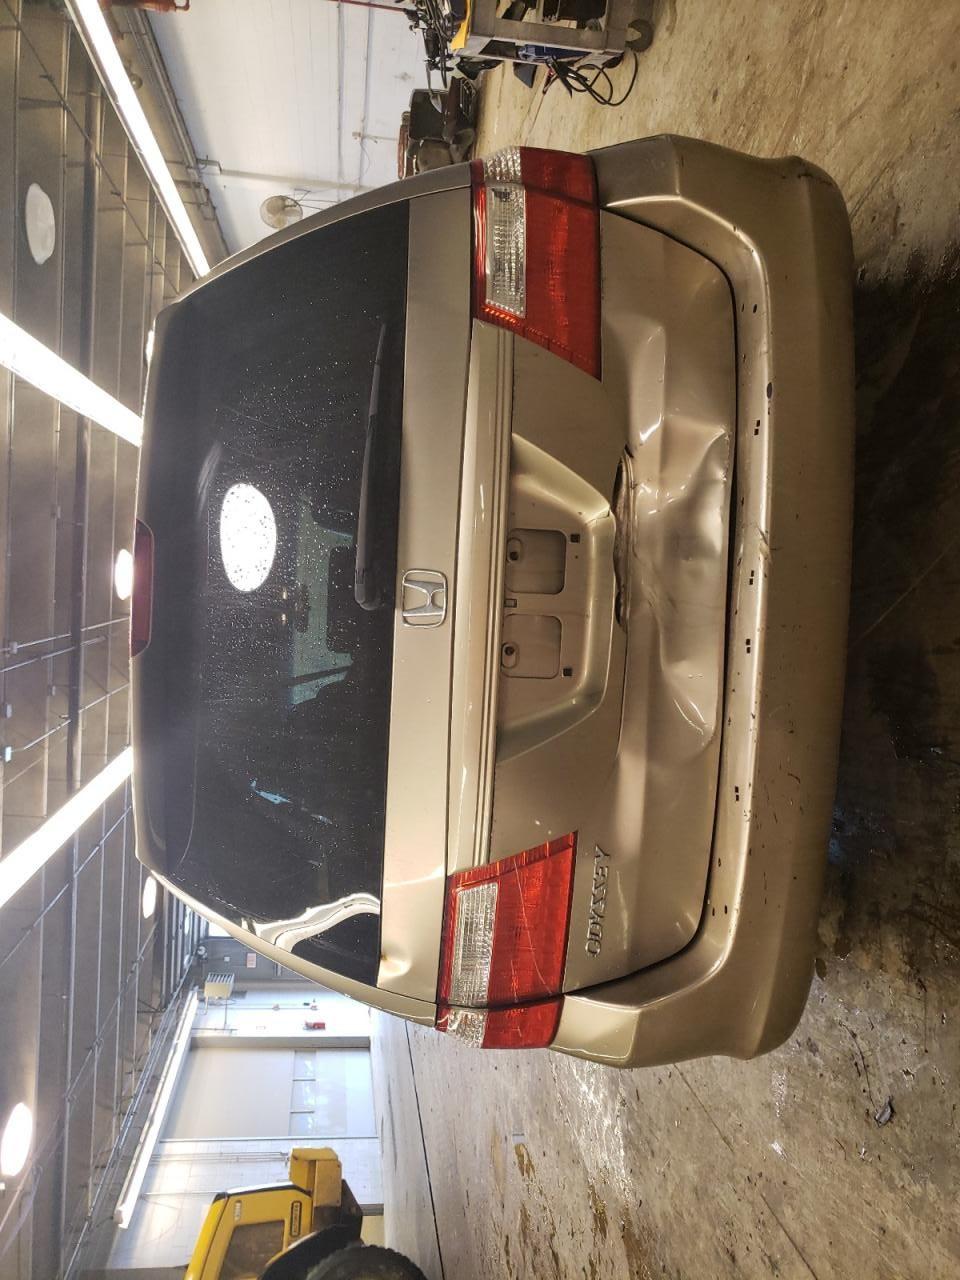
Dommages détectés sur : malle, pare-choc arrière, plaque d'immatriculation arrière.
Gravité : majeur